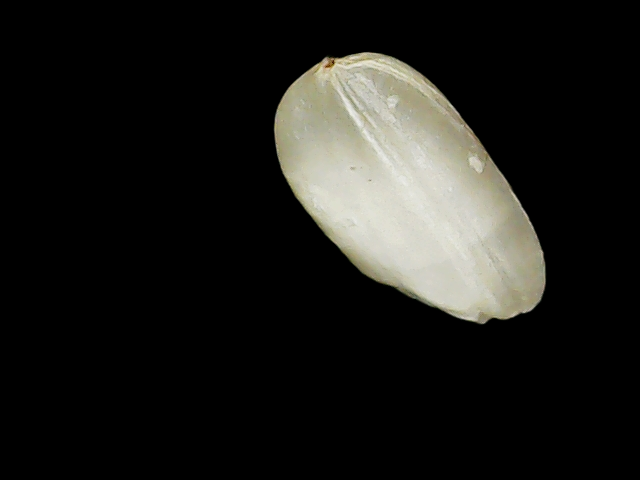
Rice variety: Binadhan8